Vulva

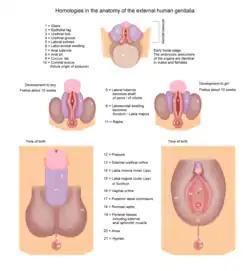
Development of external genitals showing homologues from "indifferent" to both sexes—female on right

In week three of the development of the embryo, mesenchyme cells from the primitive streak migrate around the cloacal membrane. Early in the fifth week, the cells form two swellings called the cloacal folds. The cloacal folds meet in front of the cloacal membrane and form a raised area known as the genital tubercle. The urorectal septum fuses with the cloacal membrane to form the perineum. This division creates two areas one surrounded by the urethral folds and the other by the anal folds. These areas become the urogenital triangle and the anal triangle. The area between the vulva and the anus is known as the clinical perineum.